Chandrayaan-1

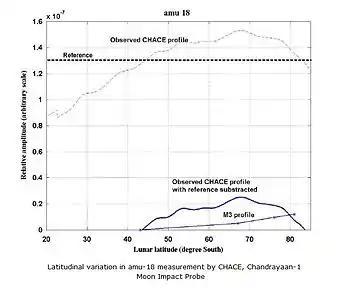
Direct evidence of lunar water through Chandrayaan-1 Chandra's Altitudinal Composition (CHACE) output profile

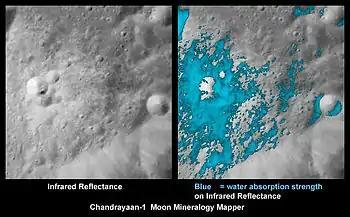
These images show a very young lunar crater on the side of the Moon that faces away from Earth, as viewed by Chandrayaan-1's NASA Moon Mineralogy Mapper equipment

On 18 November 2008, the Moon Impact Probe was released from Chandrayaan-1 at a height of . During its 25 minute descent, Chandra's Altitudinal Composition Explorer (CHACE) recorded evidence of water in 650 mass spectra readings gathered during this time. On 24 September 2009 "Science" journal reported that the NASA Instrument Moon Mineralogy Mapper (M) on Chandrayaan-1 had detected water ice on the Moon. But, on 25 September 2009, ISRO announced that the MIP, another instrument on board Chandrayaan-1, had discovered water on the Moon just before impact and had discovered it 3 months before NASA's M. The announcement of this discovery was not made until NASA confirmed it.